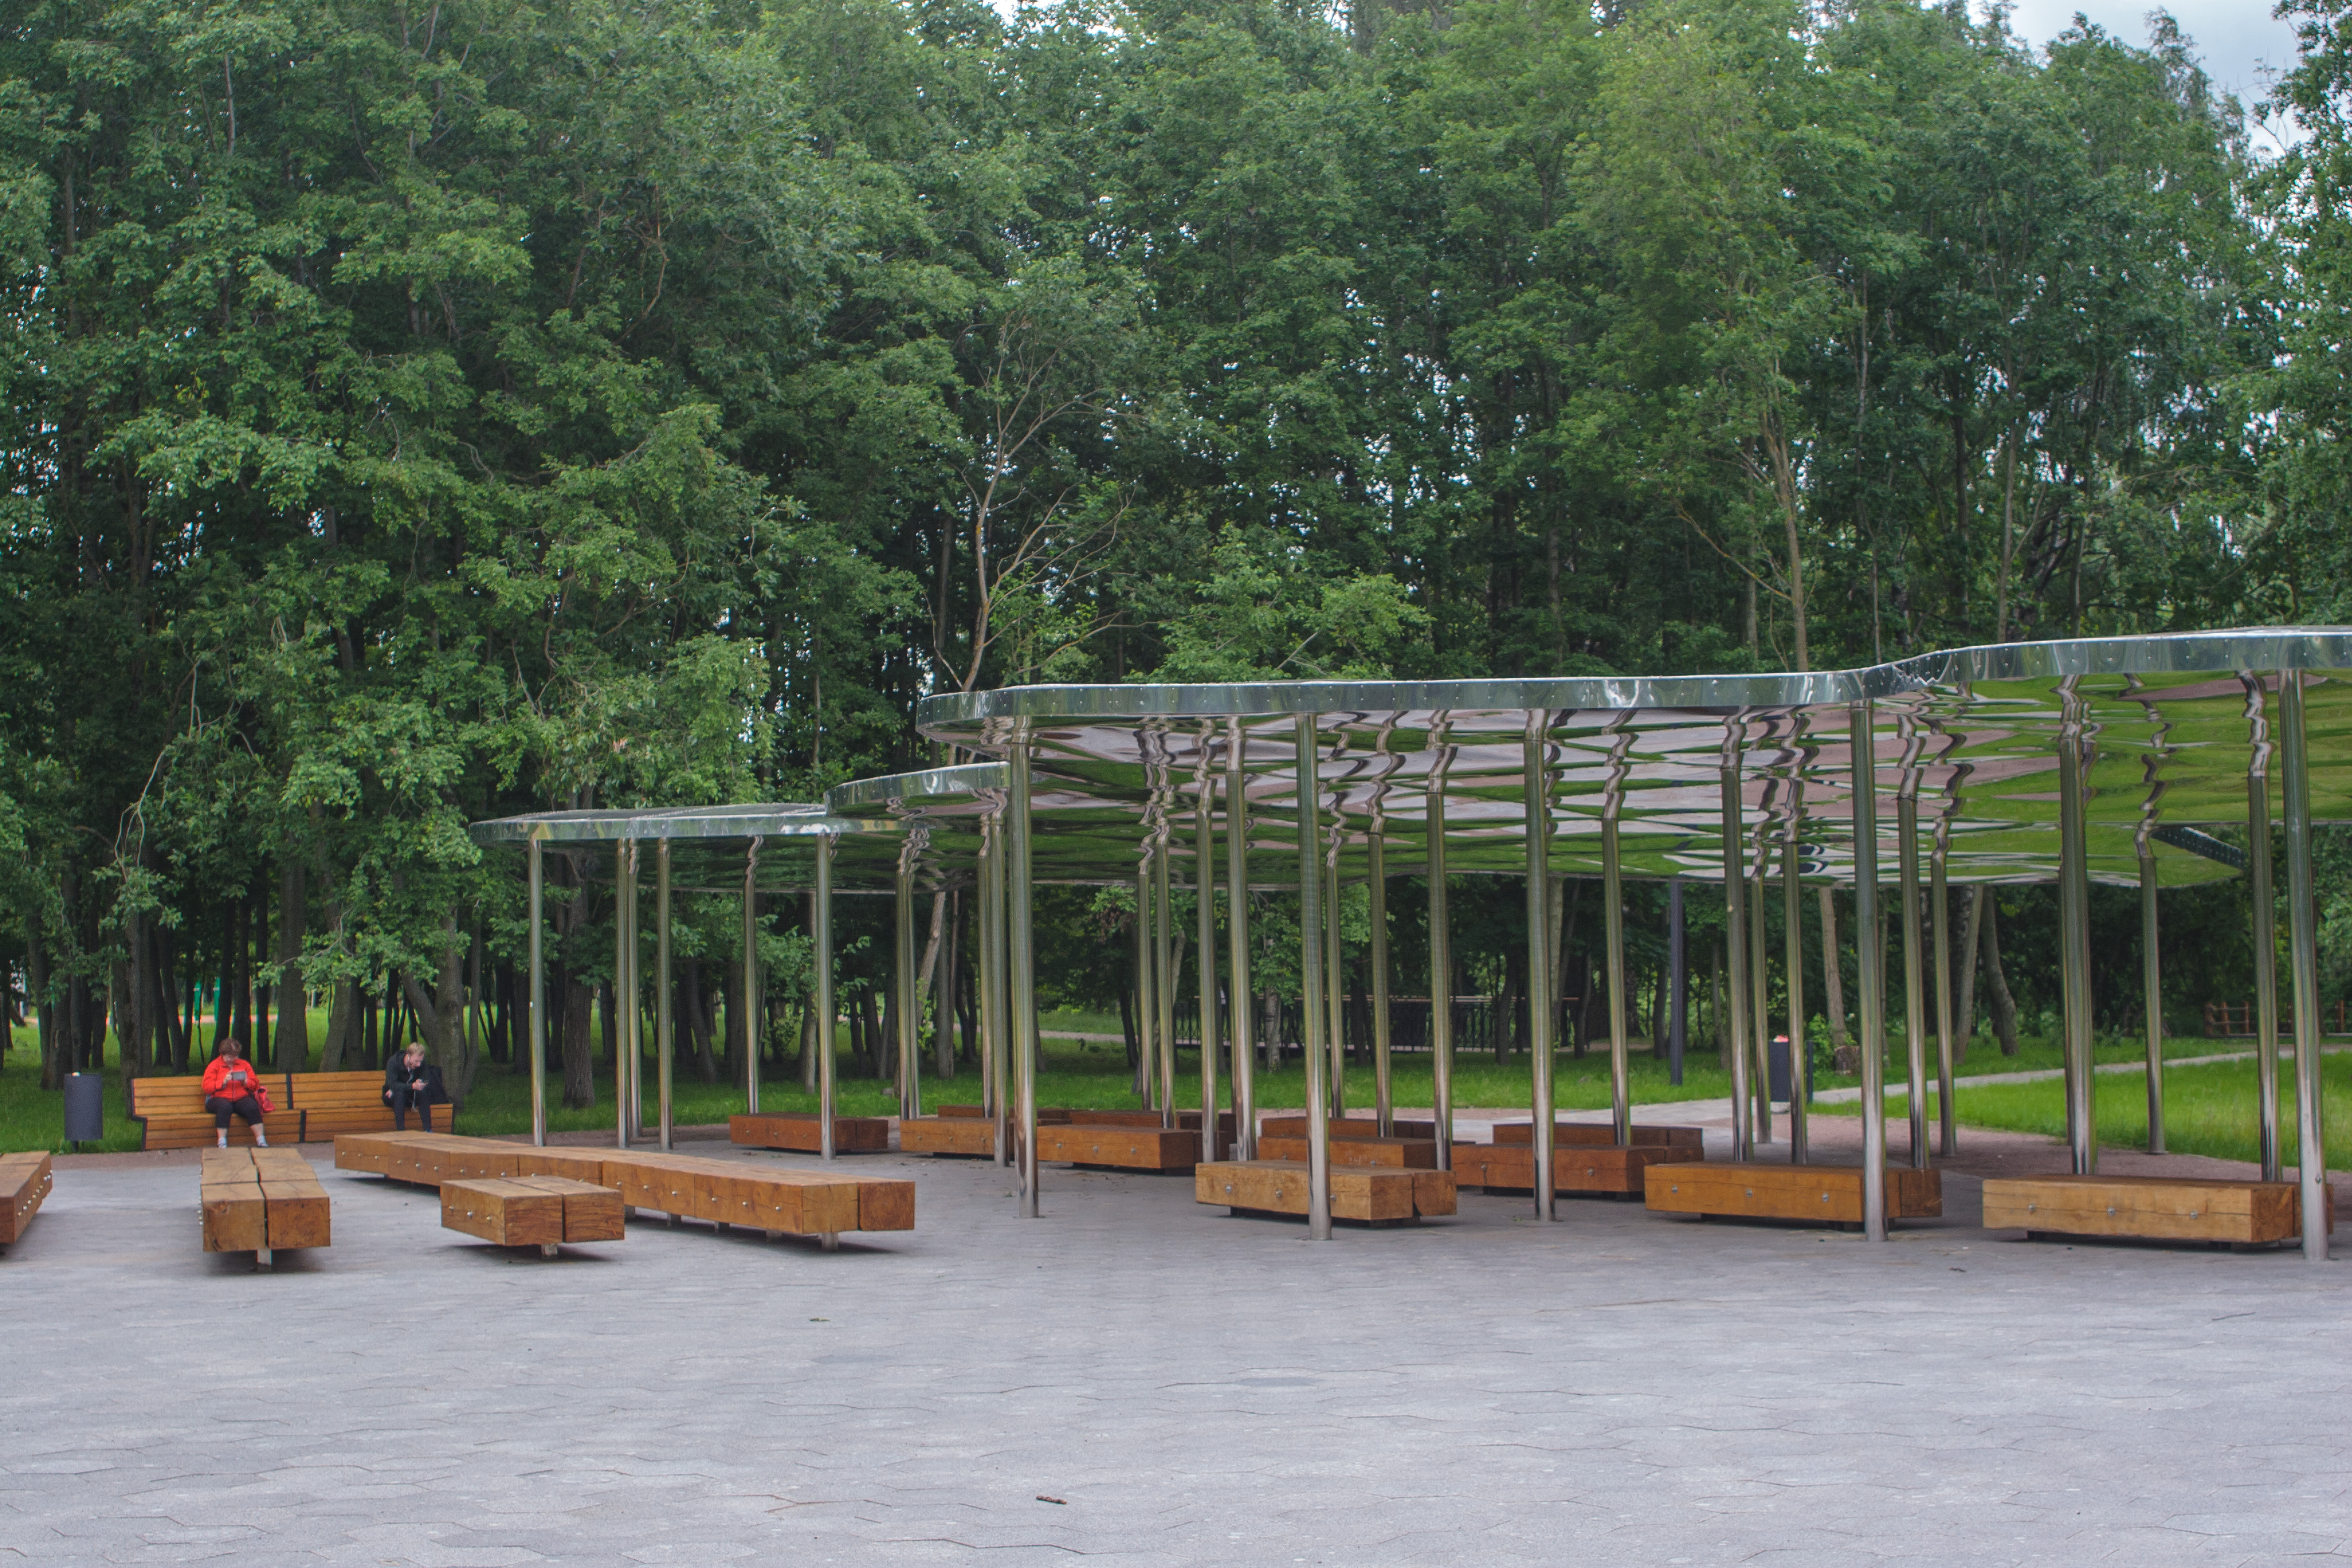
tree, public space, pavilion, playground, park